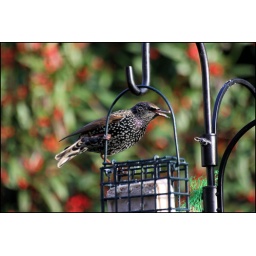
Preferring the fat cakes in my feeders to the berry laden trees behind.